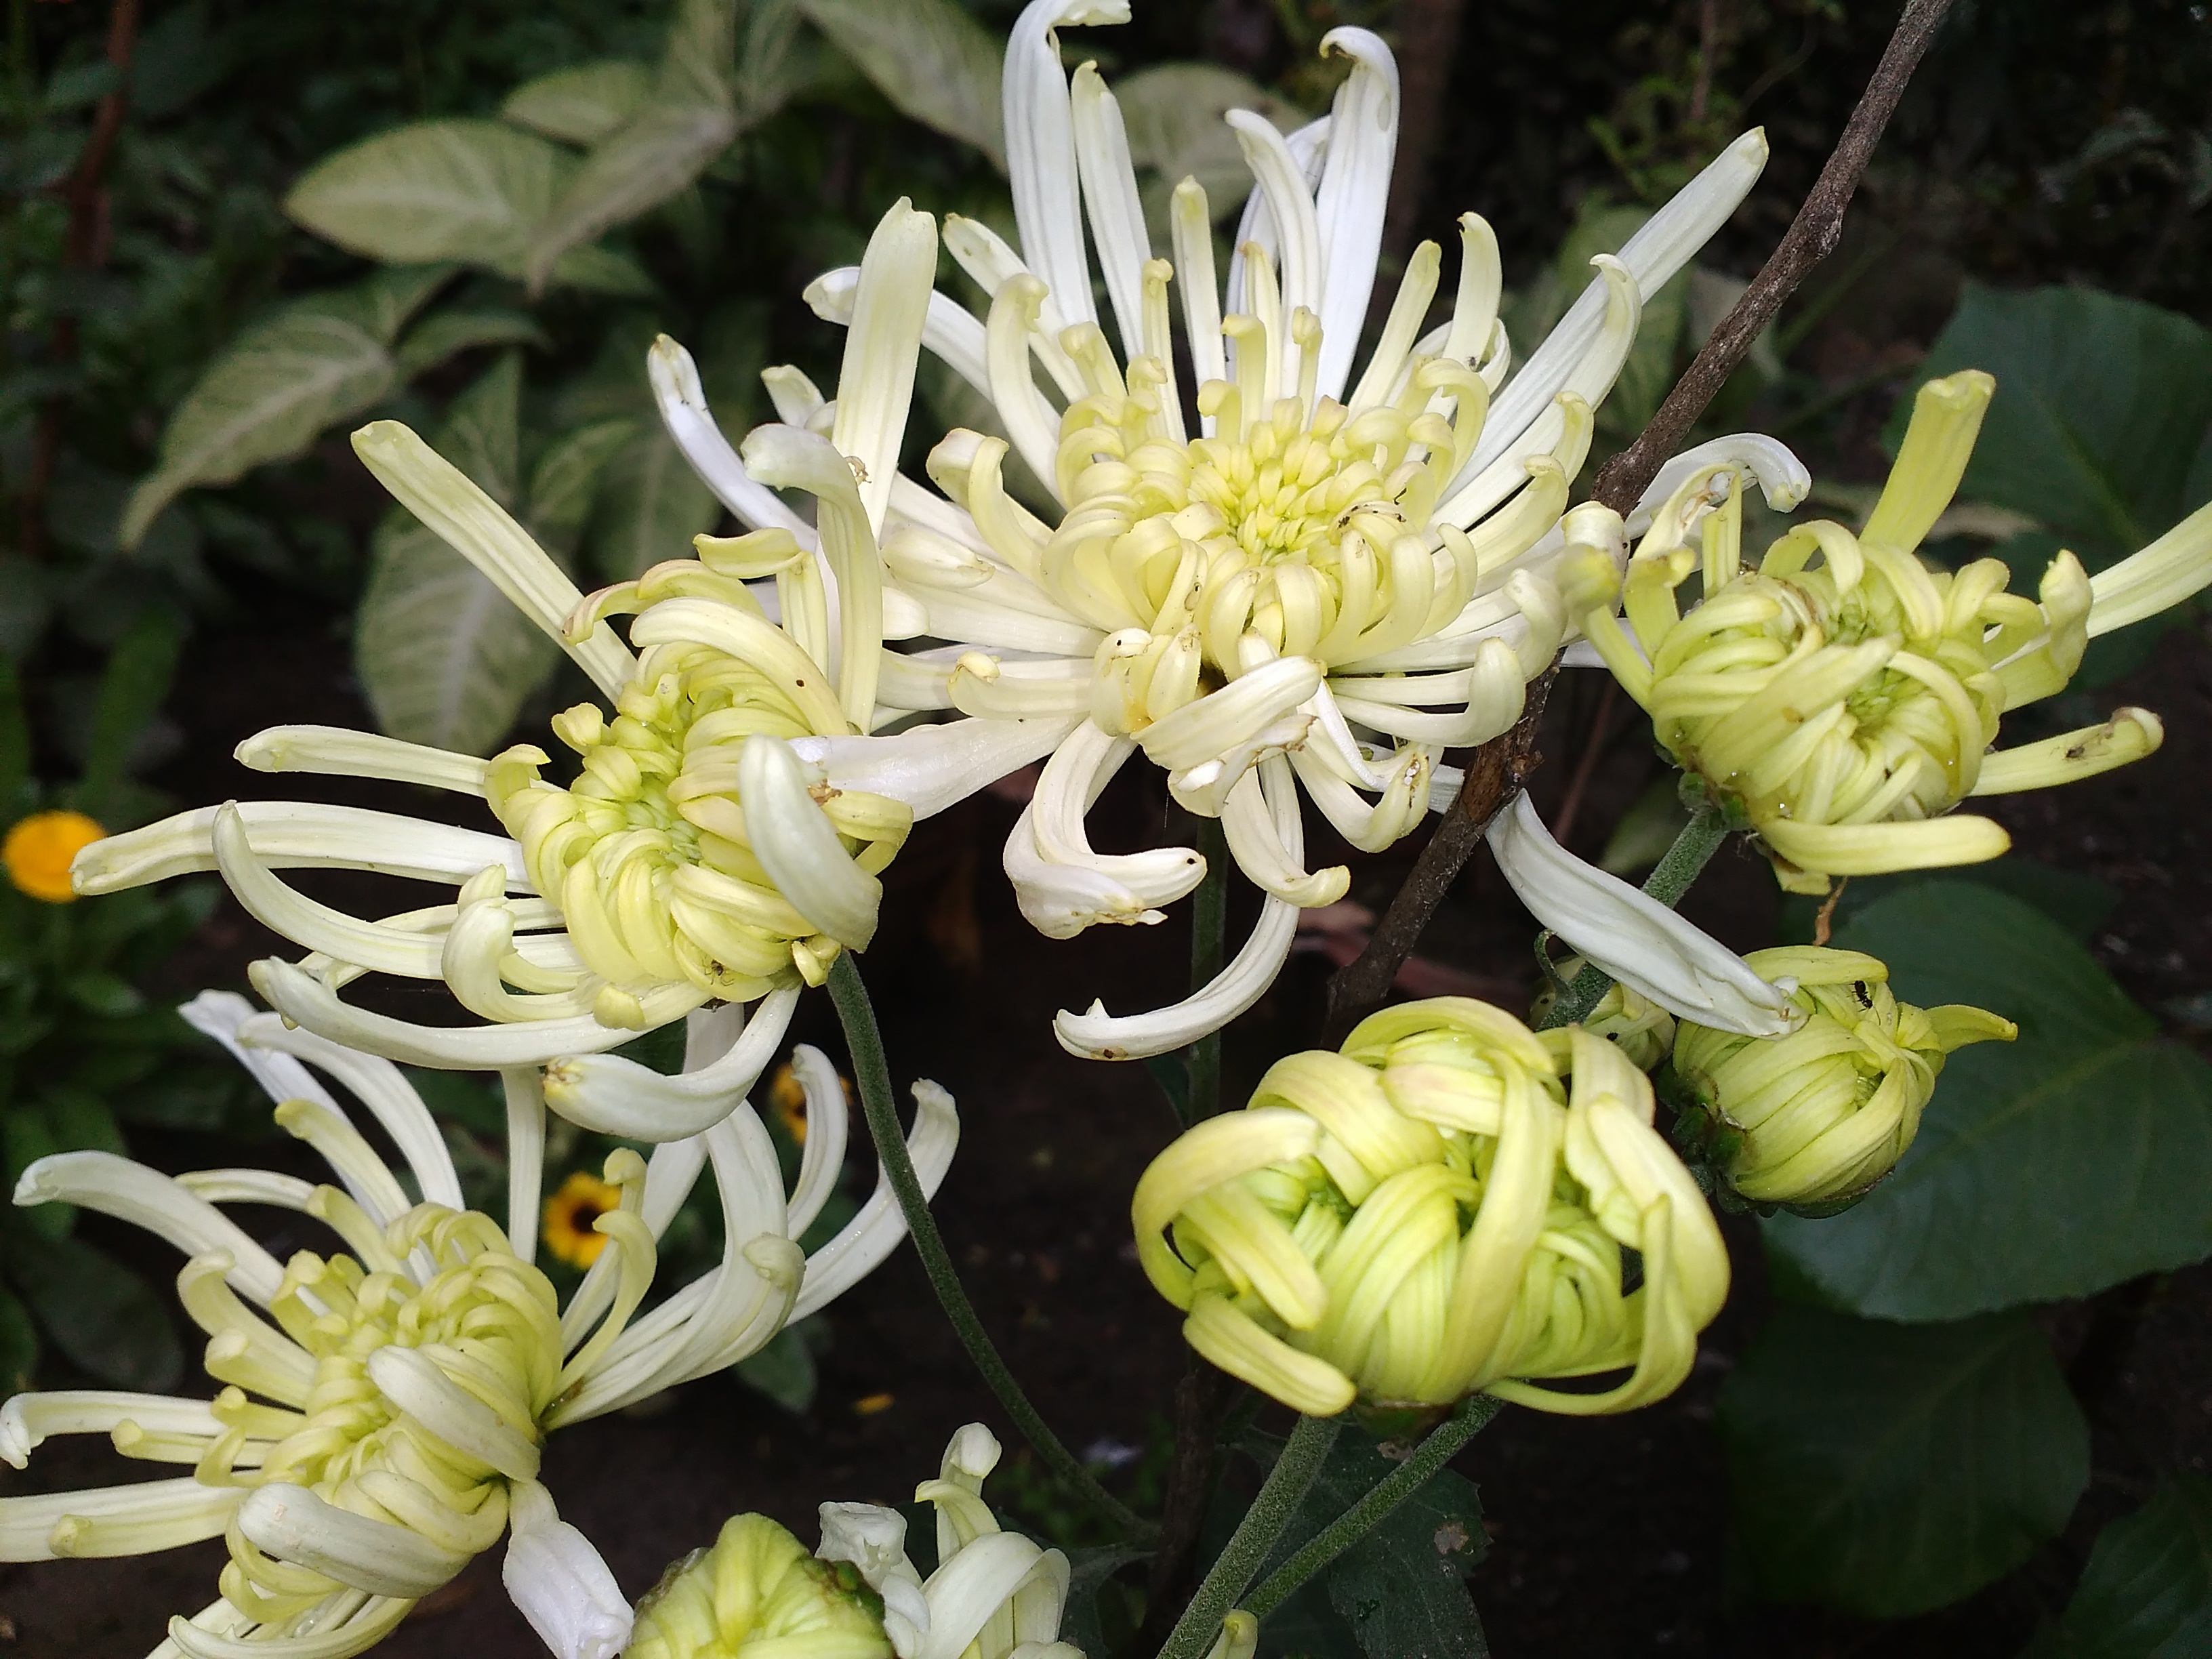
plant, flower, botany, yellow, flora, wildflower, shrub, floristry, flowering plant, daisy family, flower bouquet, floral design, land plant, chrysanths, flower arranging